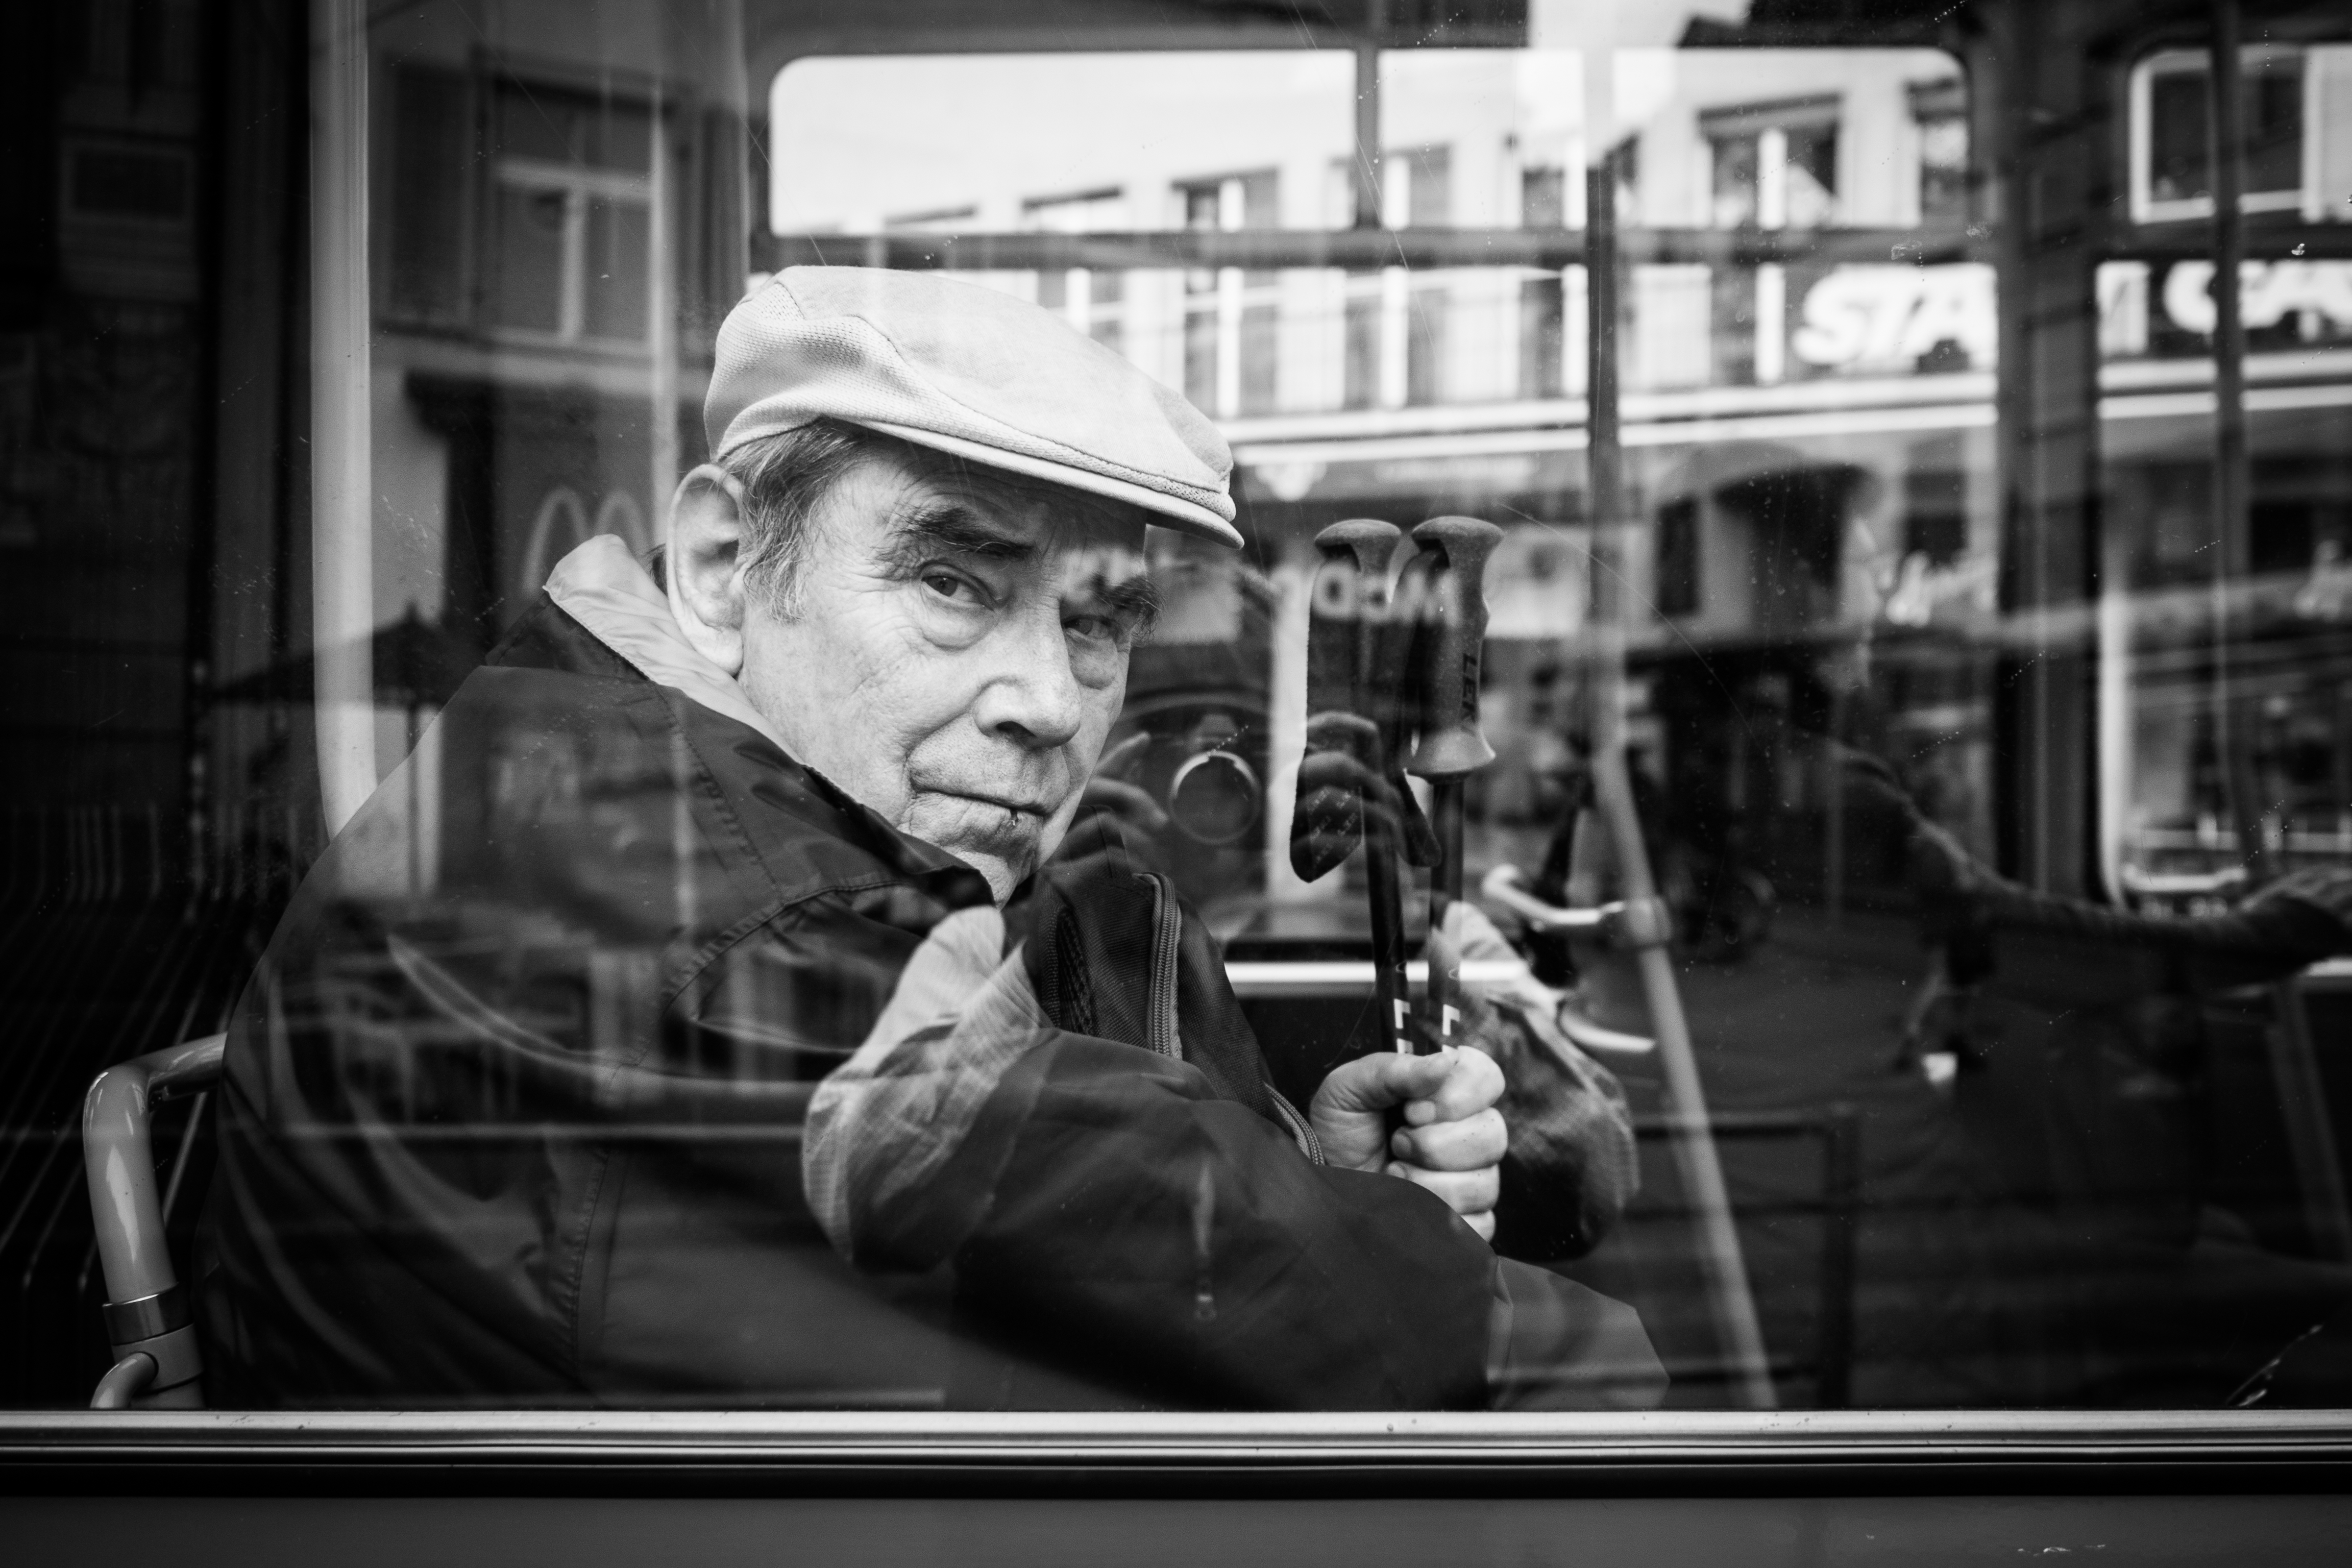
black and white, white, street, photography, ebook, training, black, monochrome, streetphotography, flickr, thomas, video, olympus, photograph, snapshot, omd, fuji, leica, monochrom, leuthard, hcb, thomasleuthard, monochrome photography, film noir